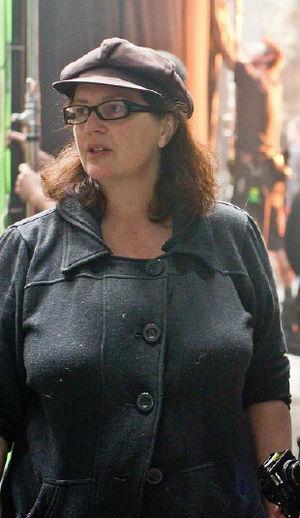
Philippa Boyens, détentrice de l'Ordre du Mérite de Nouvelle-Zélande, est une scénariste et productrice néo-zélandaise.